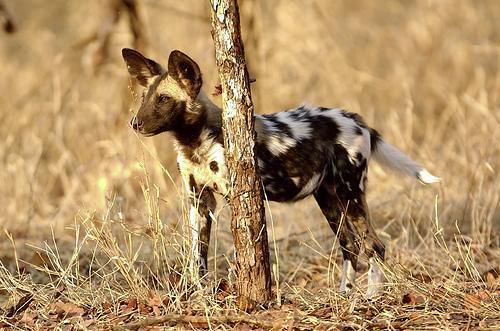
African_hunting_dog